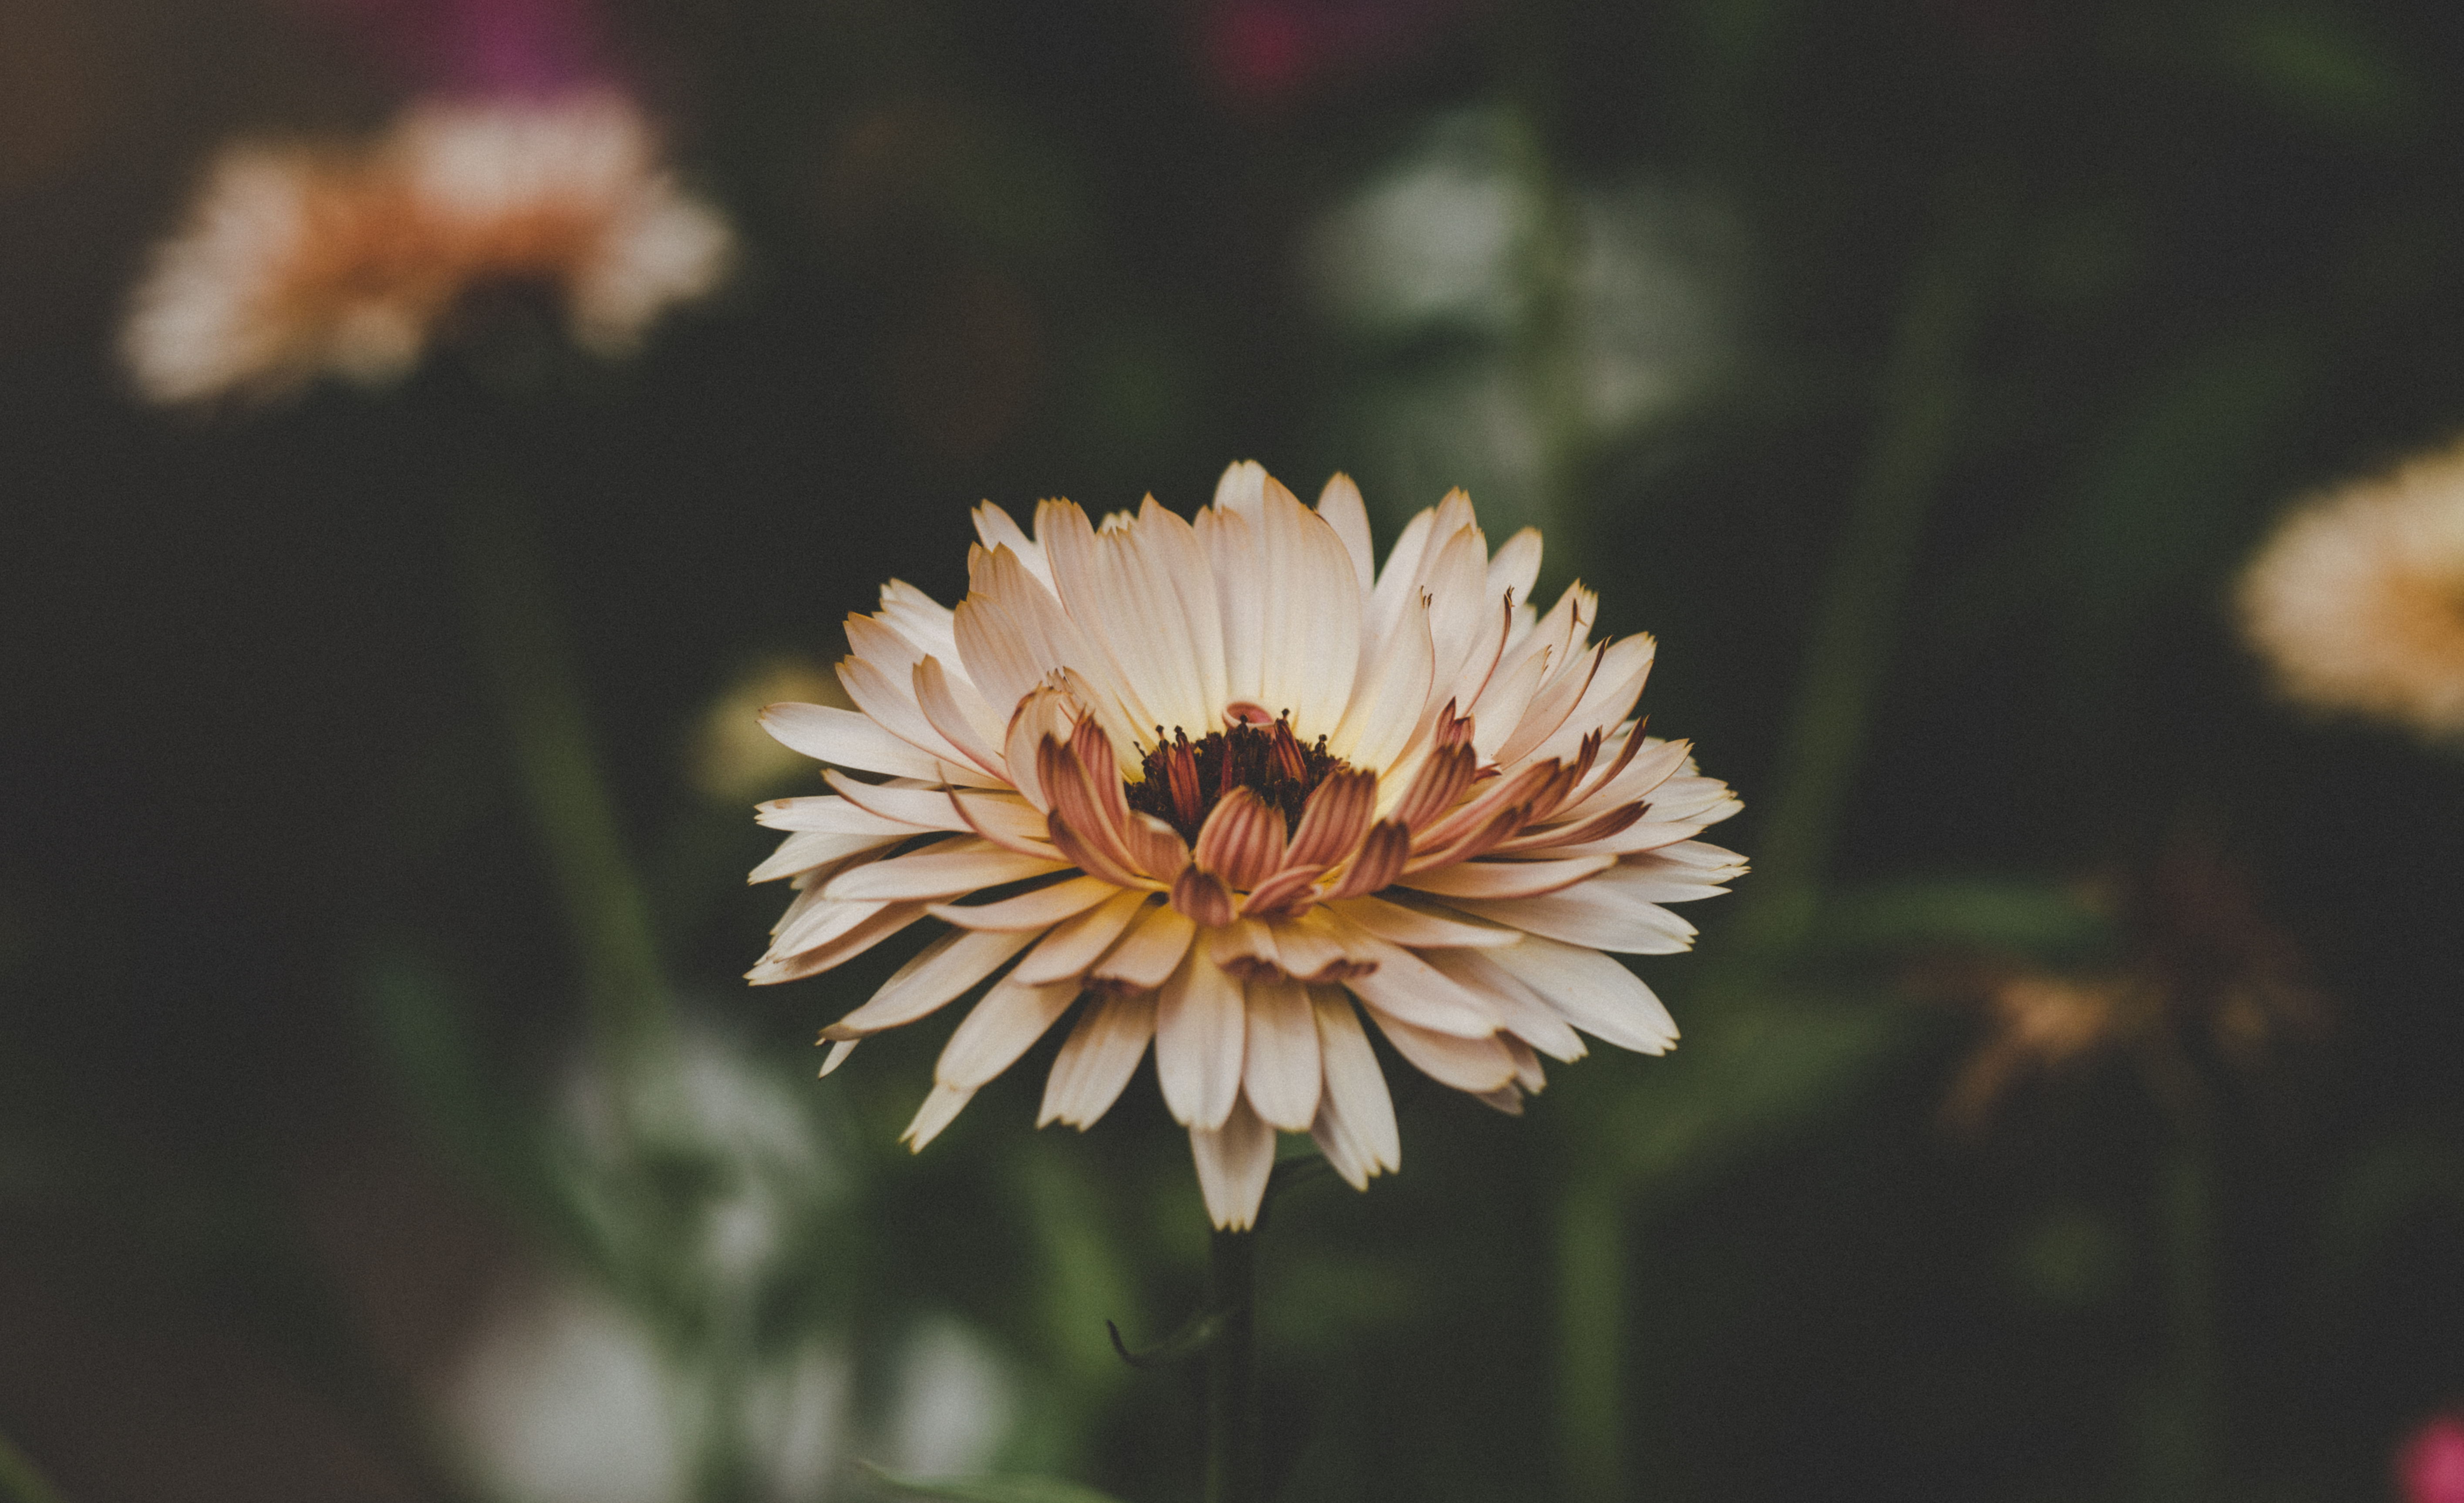
beautiful, bloom, blooming, blossom, blur, close up, depth of field, flora, flowers, focus, growth, hd wallpaper, macro, nature, petals, plant, color, soft, flower, petal, spring, daisy, daisy family, sunlight, computer wallpaper, flowering plant, wildflower, macro photography, chrysanths, annual plant